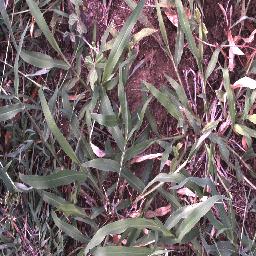
Label: negative